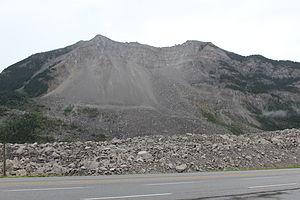
Cet article recense les lieux patrimoniaux de l'Alberta inscrits au répertoire des lieux patrimoniaux du Canada, qu'ils soient de niveau provincial, fédéral ou municipal.
Le mont Turtle est une montagne en Alberta, au Canada.